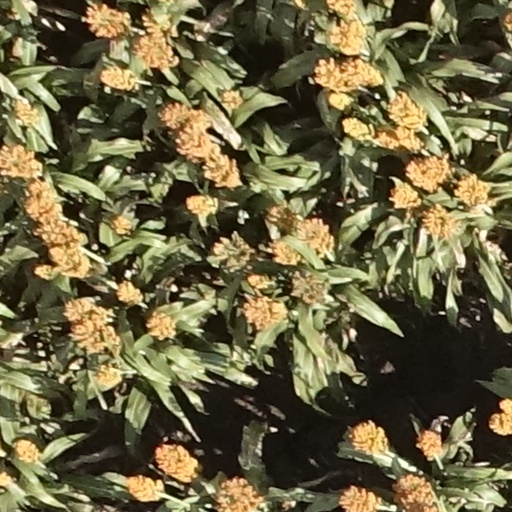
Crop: sorghum